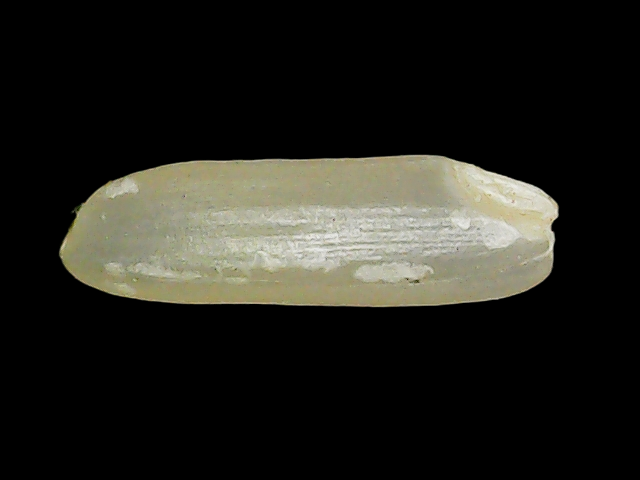
Rice variety: Binadhan11